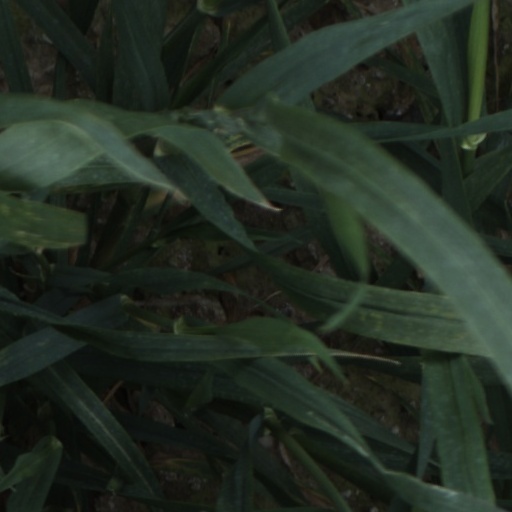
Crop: wheat